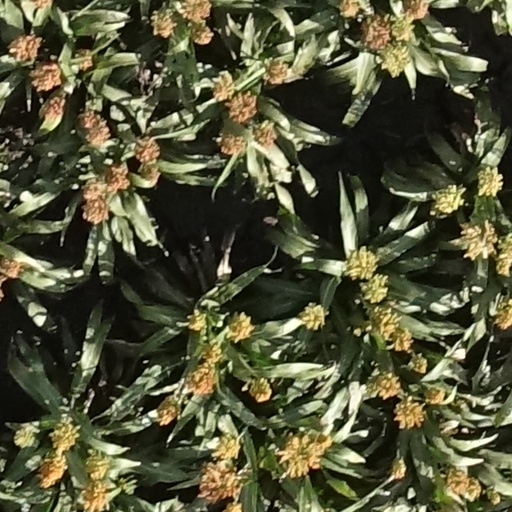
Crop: sorghum